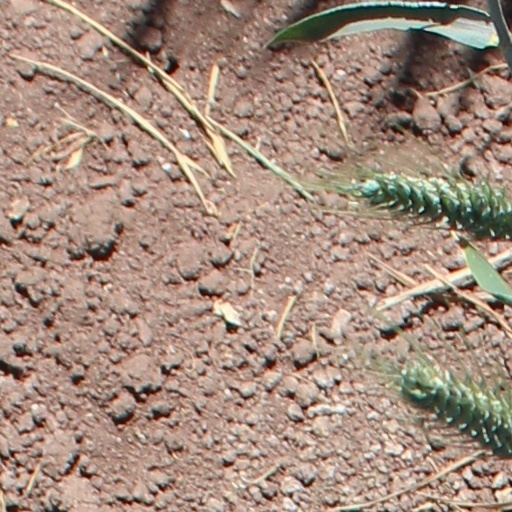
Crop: wheat